Meet the Press

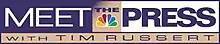
"Meet the Press" logo used from September 10, 1995 to June 8, 2008

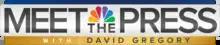
Logo used from May 2, 2010 to August 10, 2014

"Meet the Press" began on radio on the Mutual Broadcasting System in 1945 as "American Mercury Presents: Meet the Press", a program to promote "The American Mercury", a magazine that Lawrence Spivak purchased in 1935. Before the program aired, Spivak had asked journalist Martha Rountree, who had worked in radio and had been employed by Spivak as a roving editor for the magazine, to critique plans for a new radio show. As a result, Rountree created a new radio program that she called "The American Mercury", on October 5, 1945.